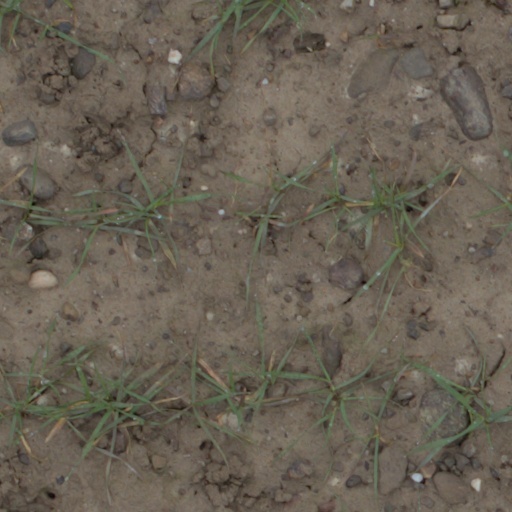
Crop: wheat